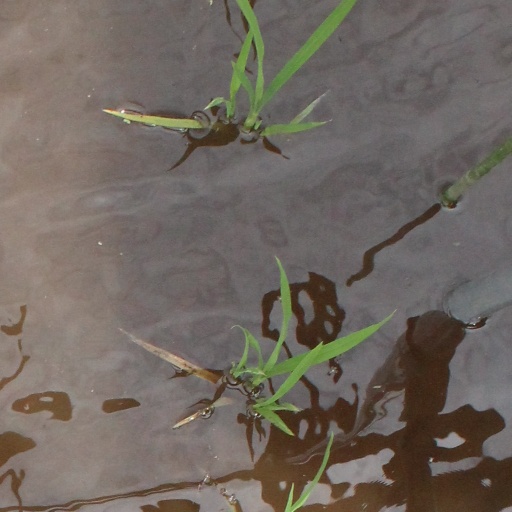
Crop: rice